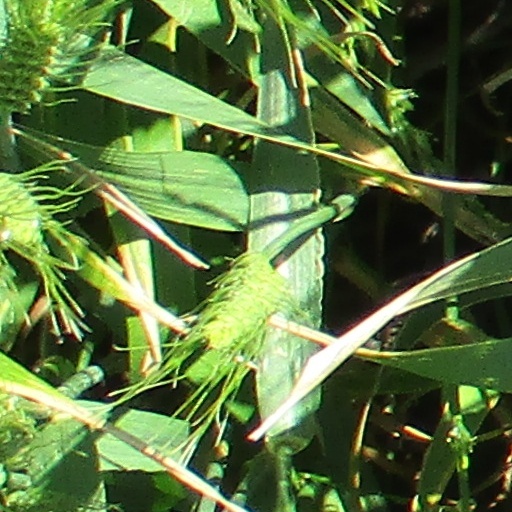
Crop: wheat